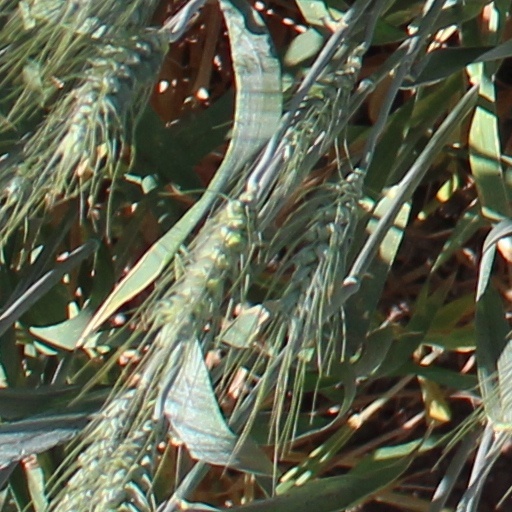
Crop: wheat